Yumeiro Patissiere

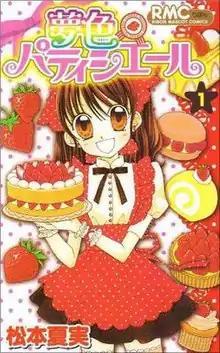
The cover of the first "tankōbon" volume of "Yumeiro Patissiere" as published by Shueisha under their Ribon Mascot Comics imprint.

is a shōjo manga and anime series by Natsumi Matsumoto. It began serialization on September 3, 2008, in the October 2008 issue of "Ribon". The series ended on June 3, 2011, with a total of 12 "tankōbon" volumes. The manga won the 56th Shogakukan Manga Awards in the Children's category.